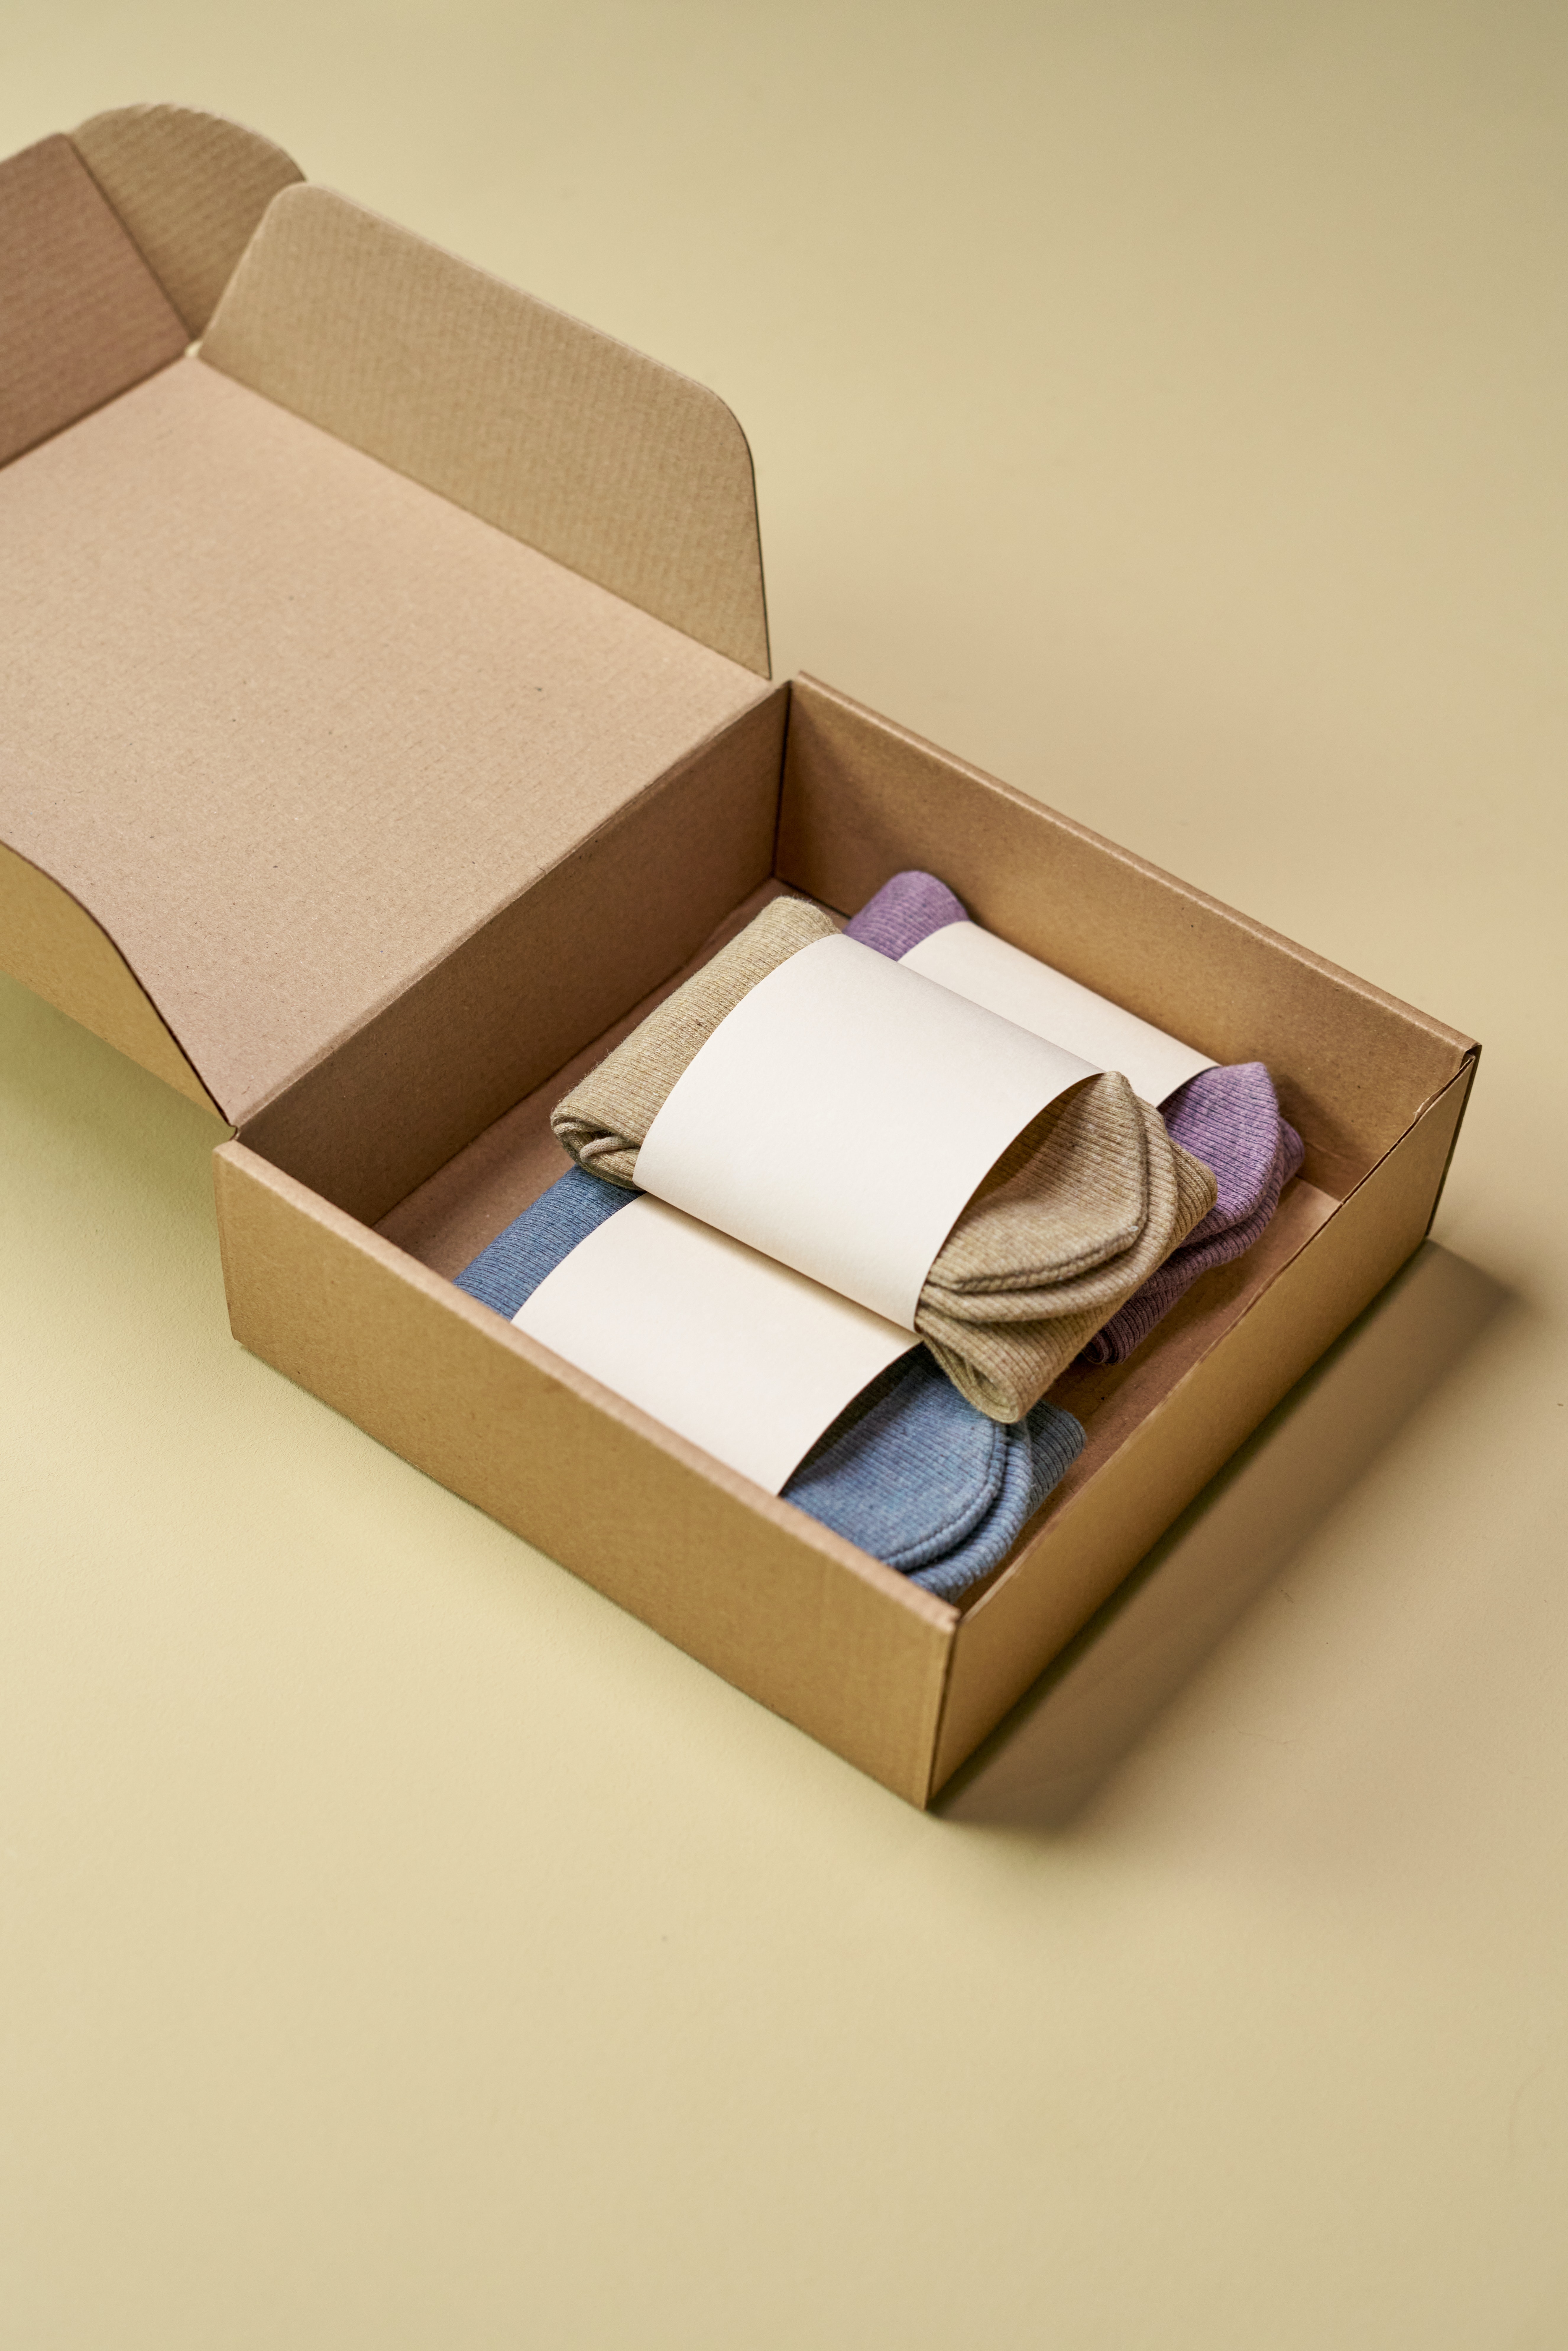
fashion, rectangle, wood, chair, automotive design, table, comfort, Tints and shades, carton, box, Packing materials, plywood, art, armrest, paper product, paper, hardwood, packaging and labeling, font, cardboard, room, metal, square, couch